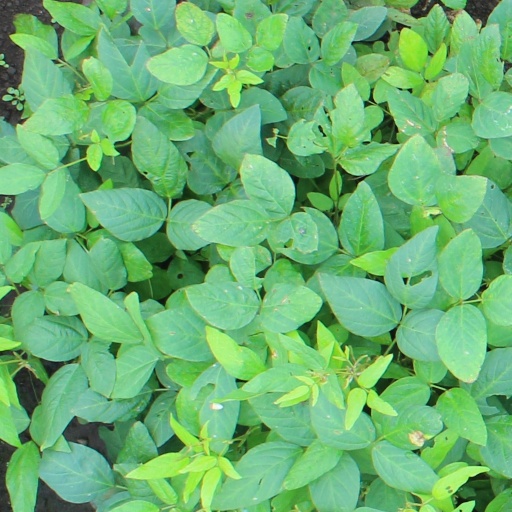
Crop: soybean